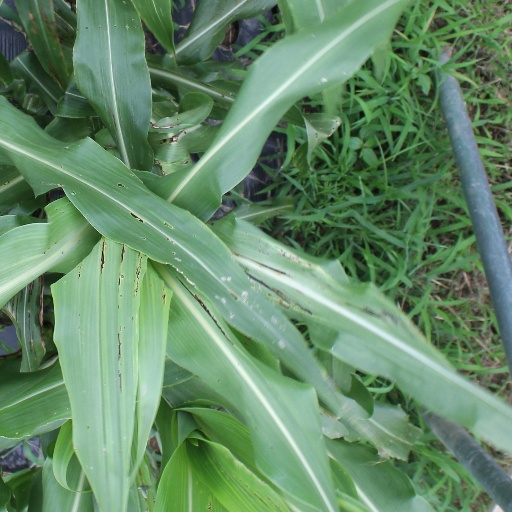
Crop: sorghum